Astylochus

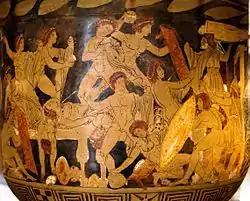
Slaughter of the suitors of Penelope by Odysseus and Telemachus, assisted by Eumaeus and Philoetius. Campanian red-figure bell-krater, ca. 330 BC, Louvre (CA 7124)

In Greek mythology, Astylochus (Ancient Greek: Ἀστύλοχος) was one of the suitors of Penelope who came from Dulichium along with other 56 wooers. He, with the other suitors, was slain by Odysseus with the aid of Eumaeus, Philoetius, and Telemachus.